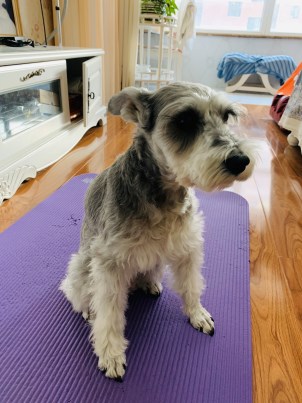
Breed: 2342-n000102-miniature_schnauzer